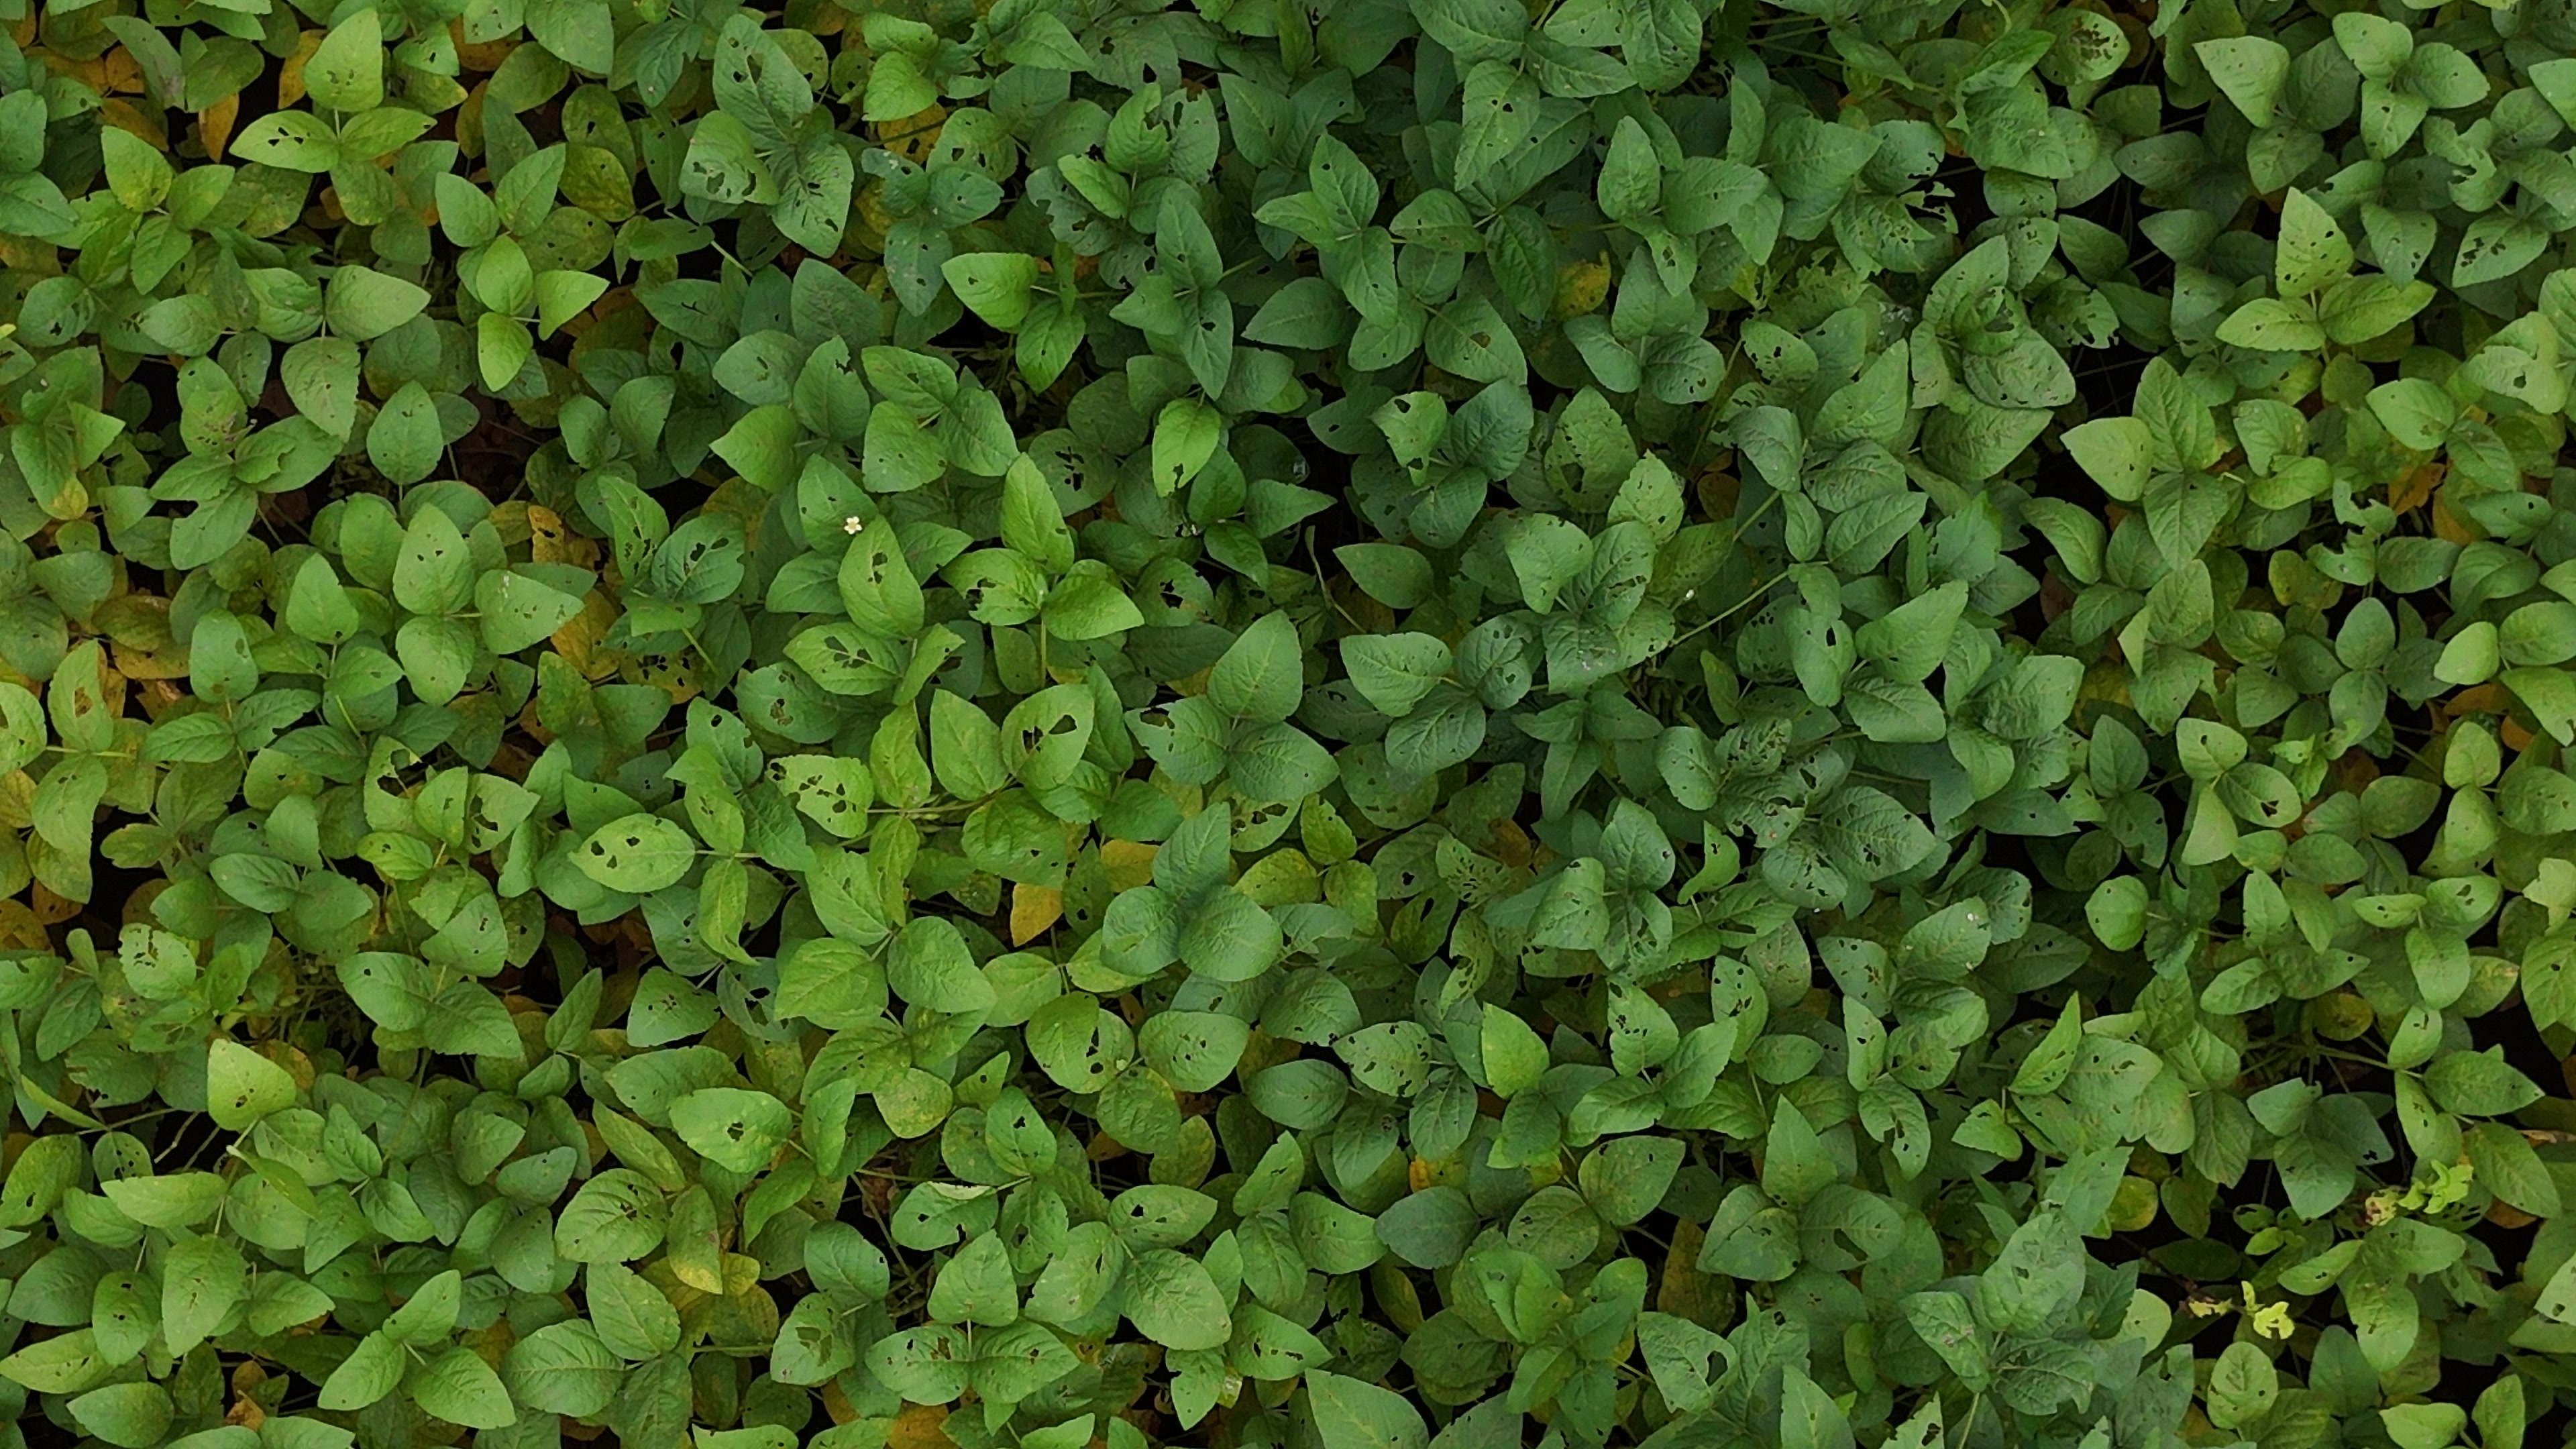
Label: Mosaic